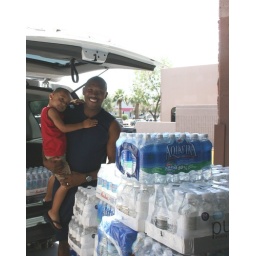
Mike &amp;amp; son deliver 1,025 bottles of water donated by friends &amp;amp; coworkers at Southwest Airlines. #give10water